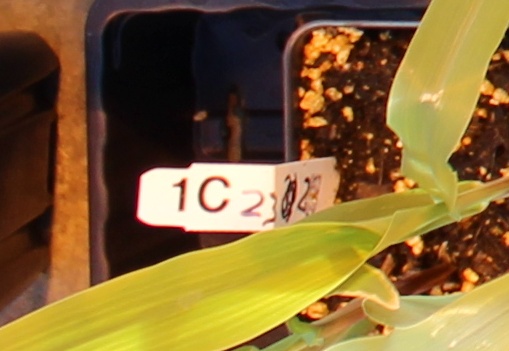
Label: Corn